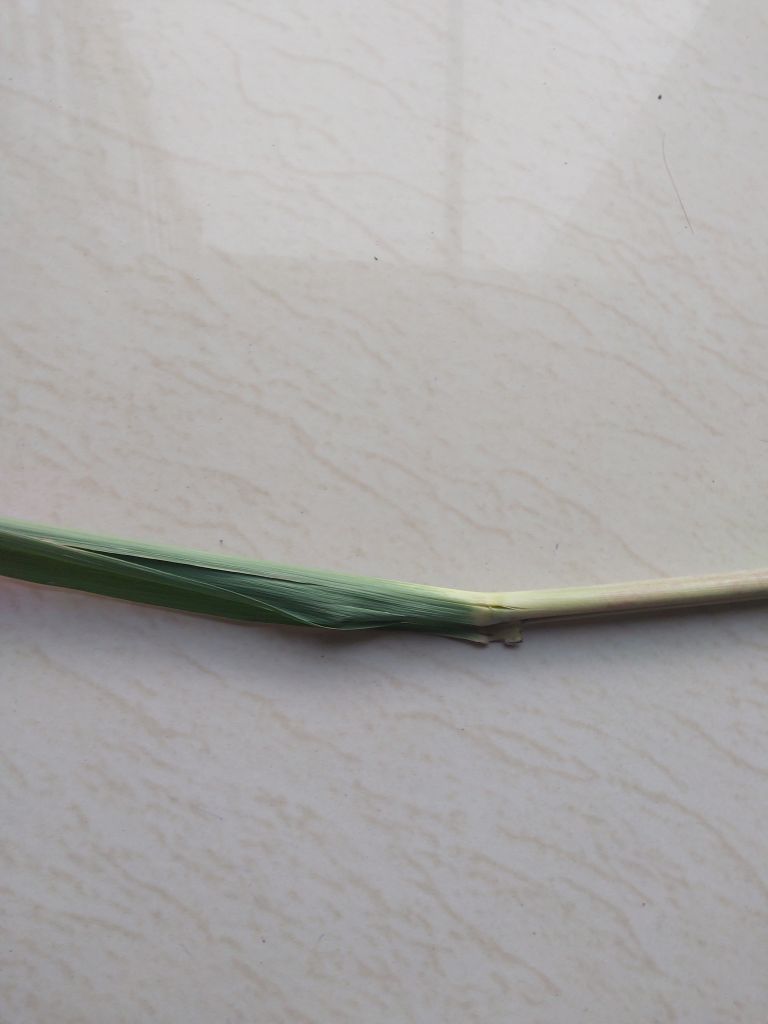
Label: Pokkah Boeng